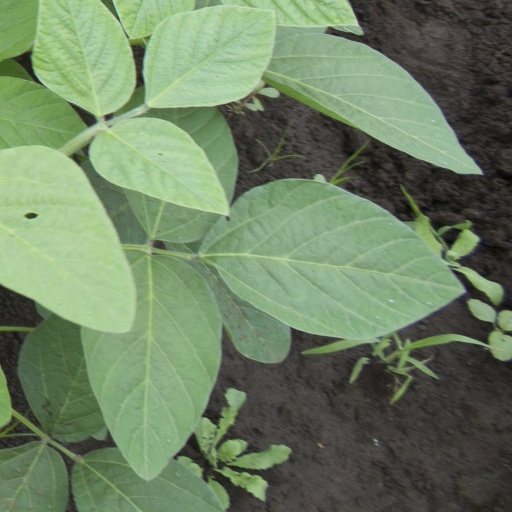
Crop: soybean